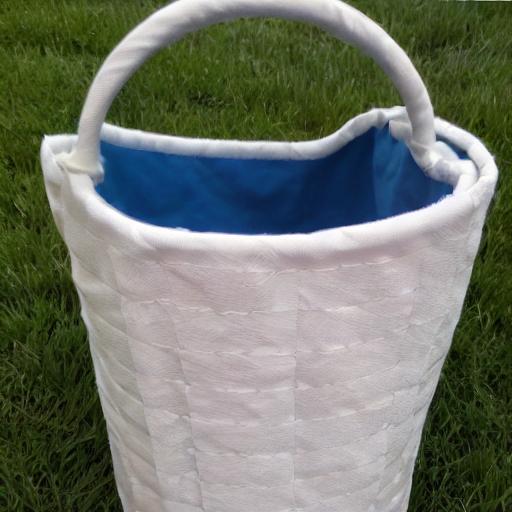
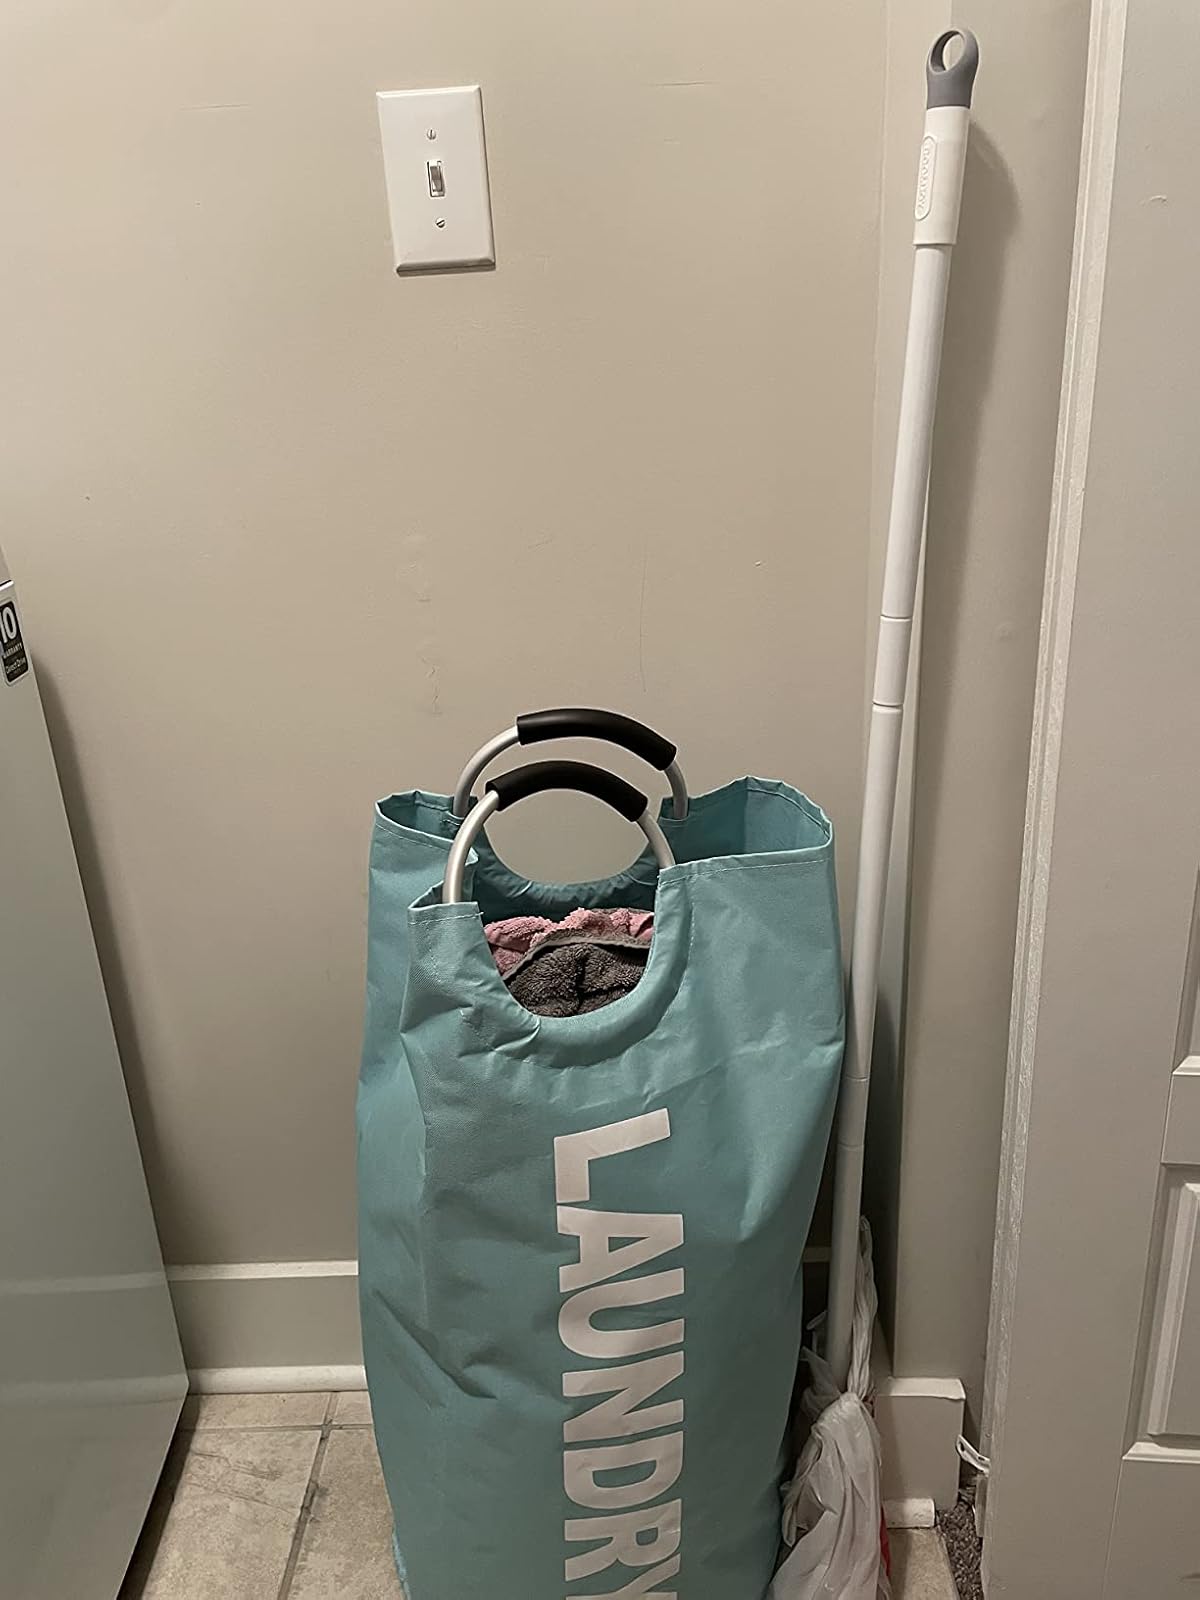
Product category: items_hamper
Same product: no